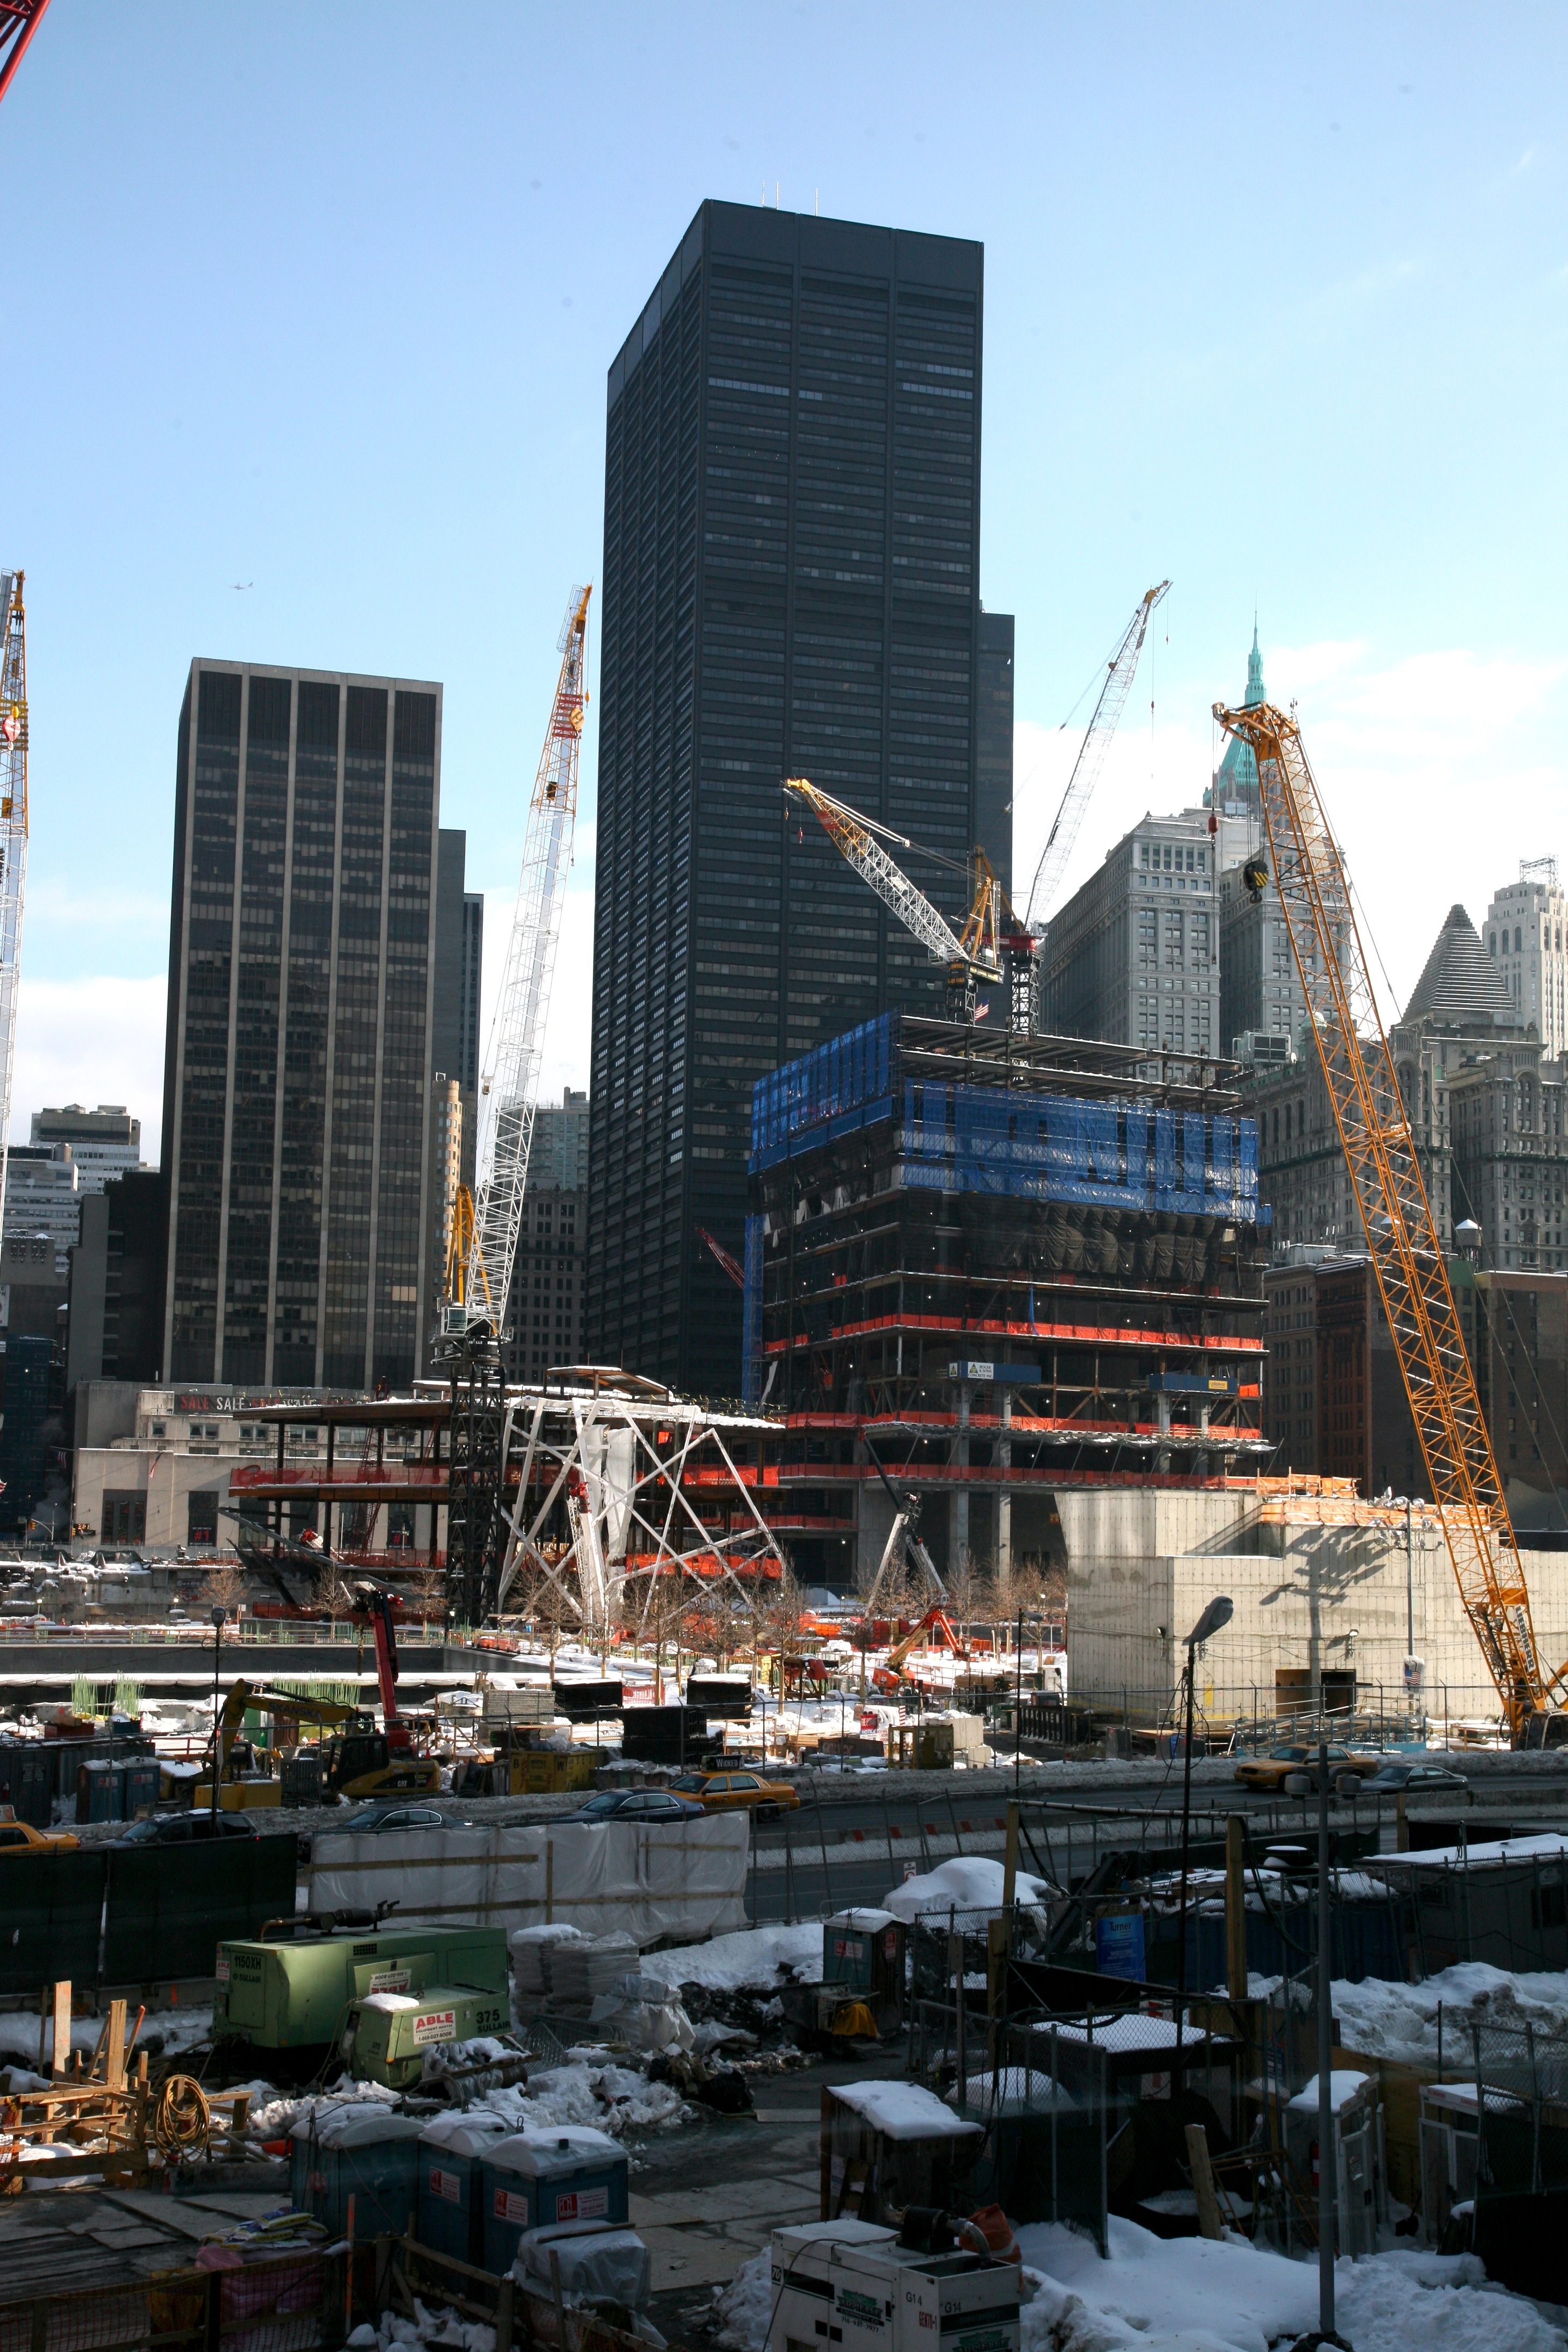
architecture, skyline, city, skyscraper, manhattan, cityscape, downtown, transport, reflection, tower, nyc, landmark, tower block, newyork, newyorkcity, ny, 911, worldtradecenter, lowermanhattan, metropolis, wtc, groundzero, september11th, worldtradecentersite, september11attacks, aerial photography, urban area, human settlement, metropolitan area